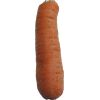
Label: Carrot 1